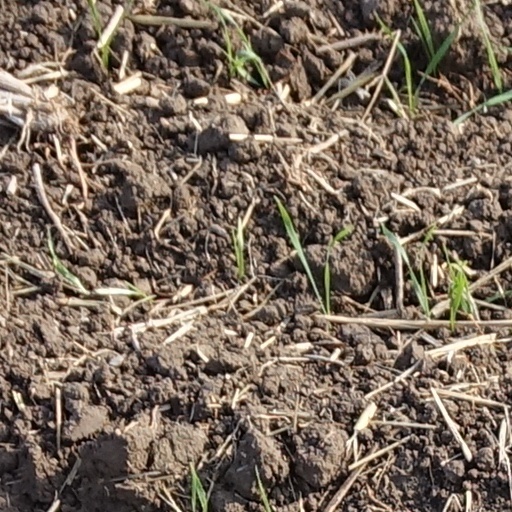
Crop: wheat